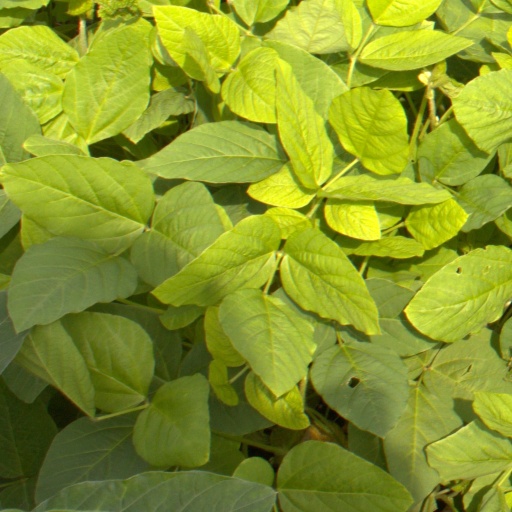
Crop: soybean